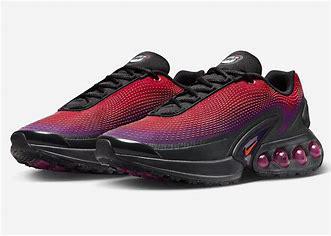
Brand: Nike
Model: Air Max DN